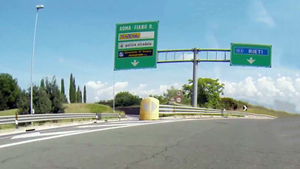
La route nationale 4 relie Rome à Porto d'Ascoli en passant par Rieti et Ascoli Piceno.